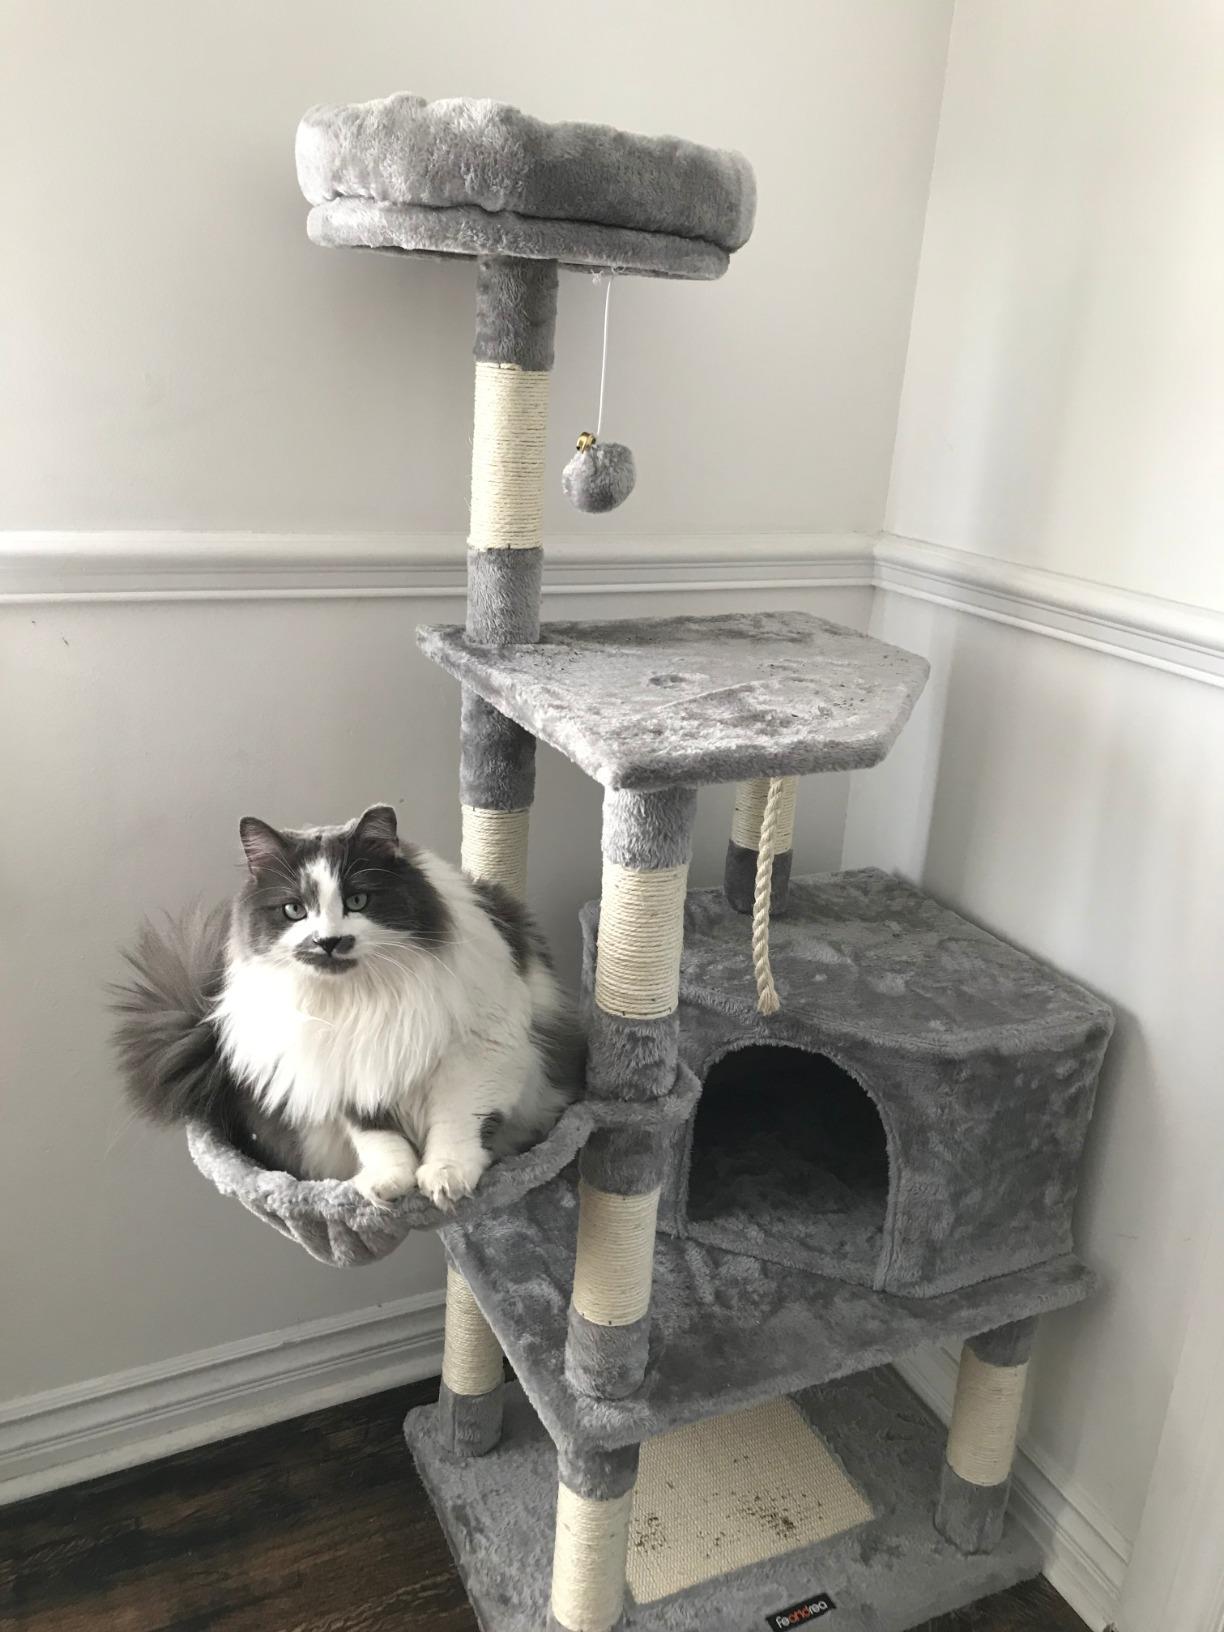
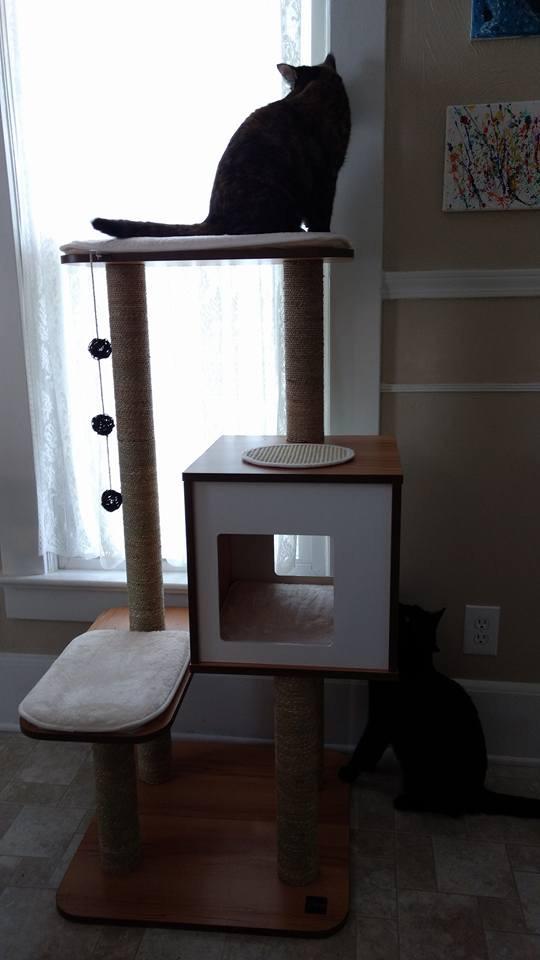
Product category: items_cat tree
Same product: no